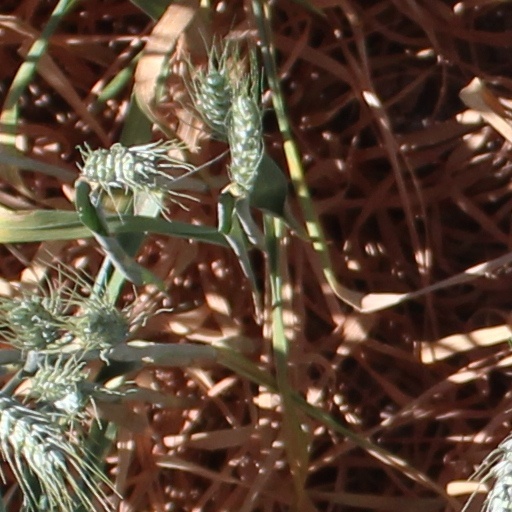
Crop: wheat